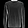
Label: Pullover